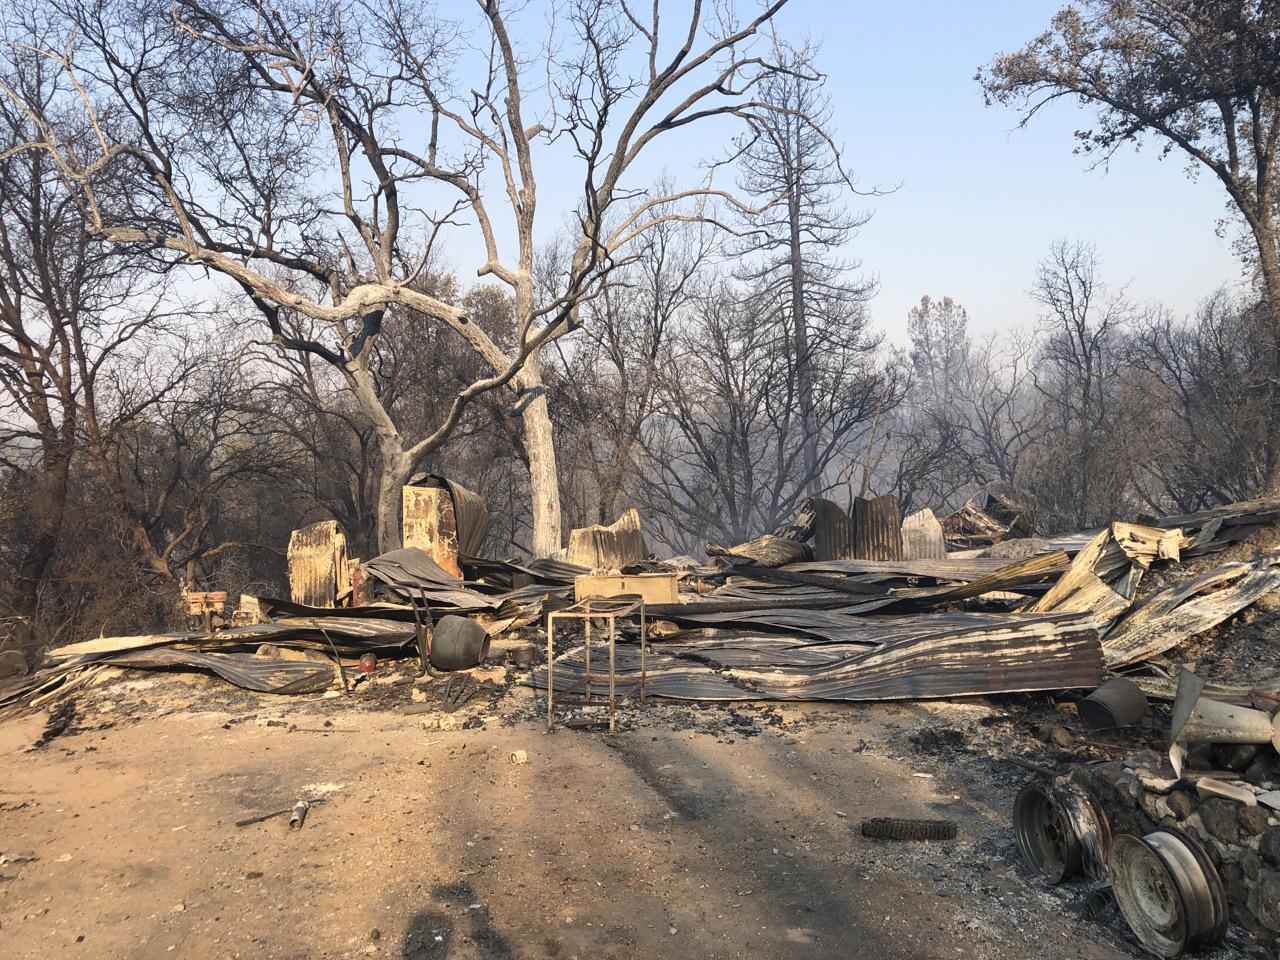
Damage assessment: destroyed